TBC Bank

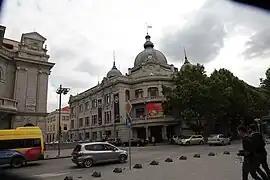
TBC Bank, Tbilisi

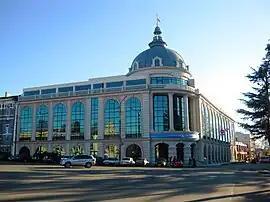
TBC Bank, Kutaisi

TBC Bank established JSC TBC Leasing, headquartered in Tbilisi, Georgia, in January 2004 with total assets of GEL 0.5 million. The Bank currently owns an 89.5% equity interest in TBC Leasing, with the remainder being held by the EBRD.